Trần Ngọc Liễng

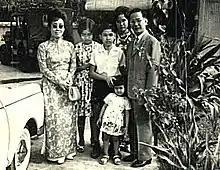
Attorney - Minister of HUD Trần Ngọc Liễng with his wife and children: daughter Mrs. Biron-Trần Ngọc Mai, son Dr. Trần Ngọc Liên, MD., daughter Mrs. Trần Ngọc Huệ, and Dr. Trần Ngọc Anh, DDS.- Photo was taken in 1966

Trần is a direct descendant / oldest son of an aristocrat family (his father was "Ông Phán/Ông Huyện Trần Văn Vỹ – "Sage Femme d’État" - Vice-Director of the General Hospital in Vĩnh Long" Vietnam). He was born in 1923 province Long Hồ, County Châu Thành, City Vĩnh Long of South Viet Nam. His mother was Lê Thị Thơm, eldest daughter of wealthy Village Chief in the Mekong Delta area in the city of Vũng Liêm. Trần is brother-in-law of South Việtnam High Ranking Navy "Flag Officer" Khương Hữu Bá that held positions of Superintendent of the South Vietnamese Naval Academy and Fourth Coastal Zone Naval Commander & Army Regiment Military Special Zone Commander. Trần was married to a well-educated lady - daughter of an aristocrat French trained Engineer- her parents are known as Mr. & Ms. Tửu from Vĩnh Long.